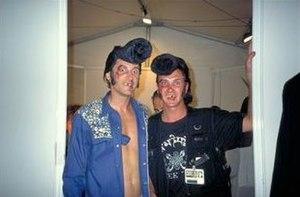
Laurent Caille est un chef-coiffeur, perruquier, posticheur de cinéma, télévision et spectacle, de nationalité française.